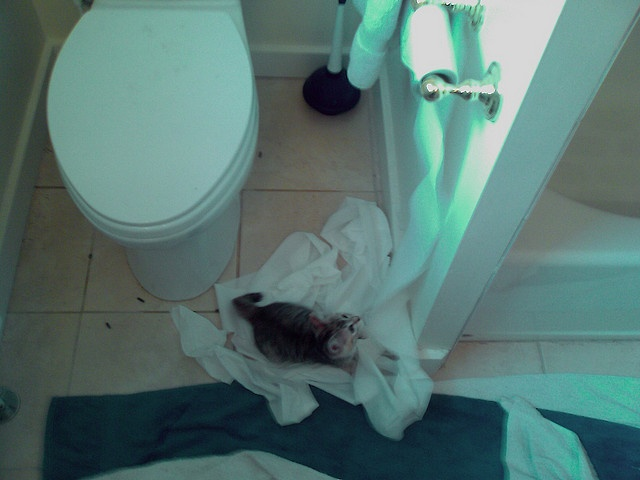
A kitten in a bathroom pulling toilet paper from a roll.
a small kitten is sitting on the unrolled toilet paper on the floor.
A cat lying next to a toilet and a plunger.
a kitten on a bathroom floor sitting on a pile of toilet tissue
A small kitten lays in a pile of toilet paper in a bathroom.